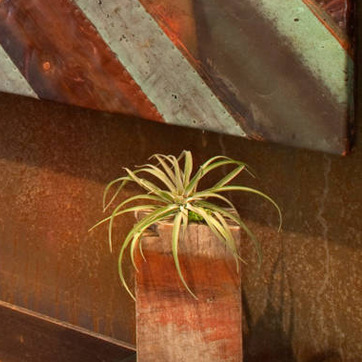
Material: foliage